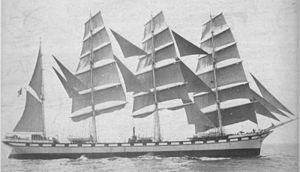
Le quatre-mât Caroline (II) ""De la compagnie Bordes. Fabriqué à Nantes en 1895. Jauge 2600 tonneaux, port en lourd 4070 tonnes, naufragé aux açores"" en 1901 (de la page web originale